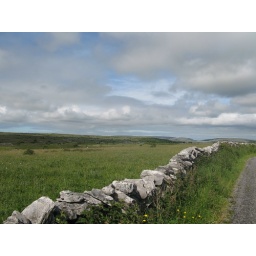
Dry rock wall in The Burren